History of Provence

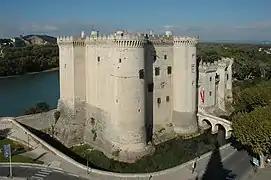

The region got its name in Roman times, when it was known as "Provincia Romana", simply "the Roman province". This eventually was shortened to Provincia (the province), and as the language evolved from Latin to Provençal, so did the pronunciation and spelling.